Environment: real
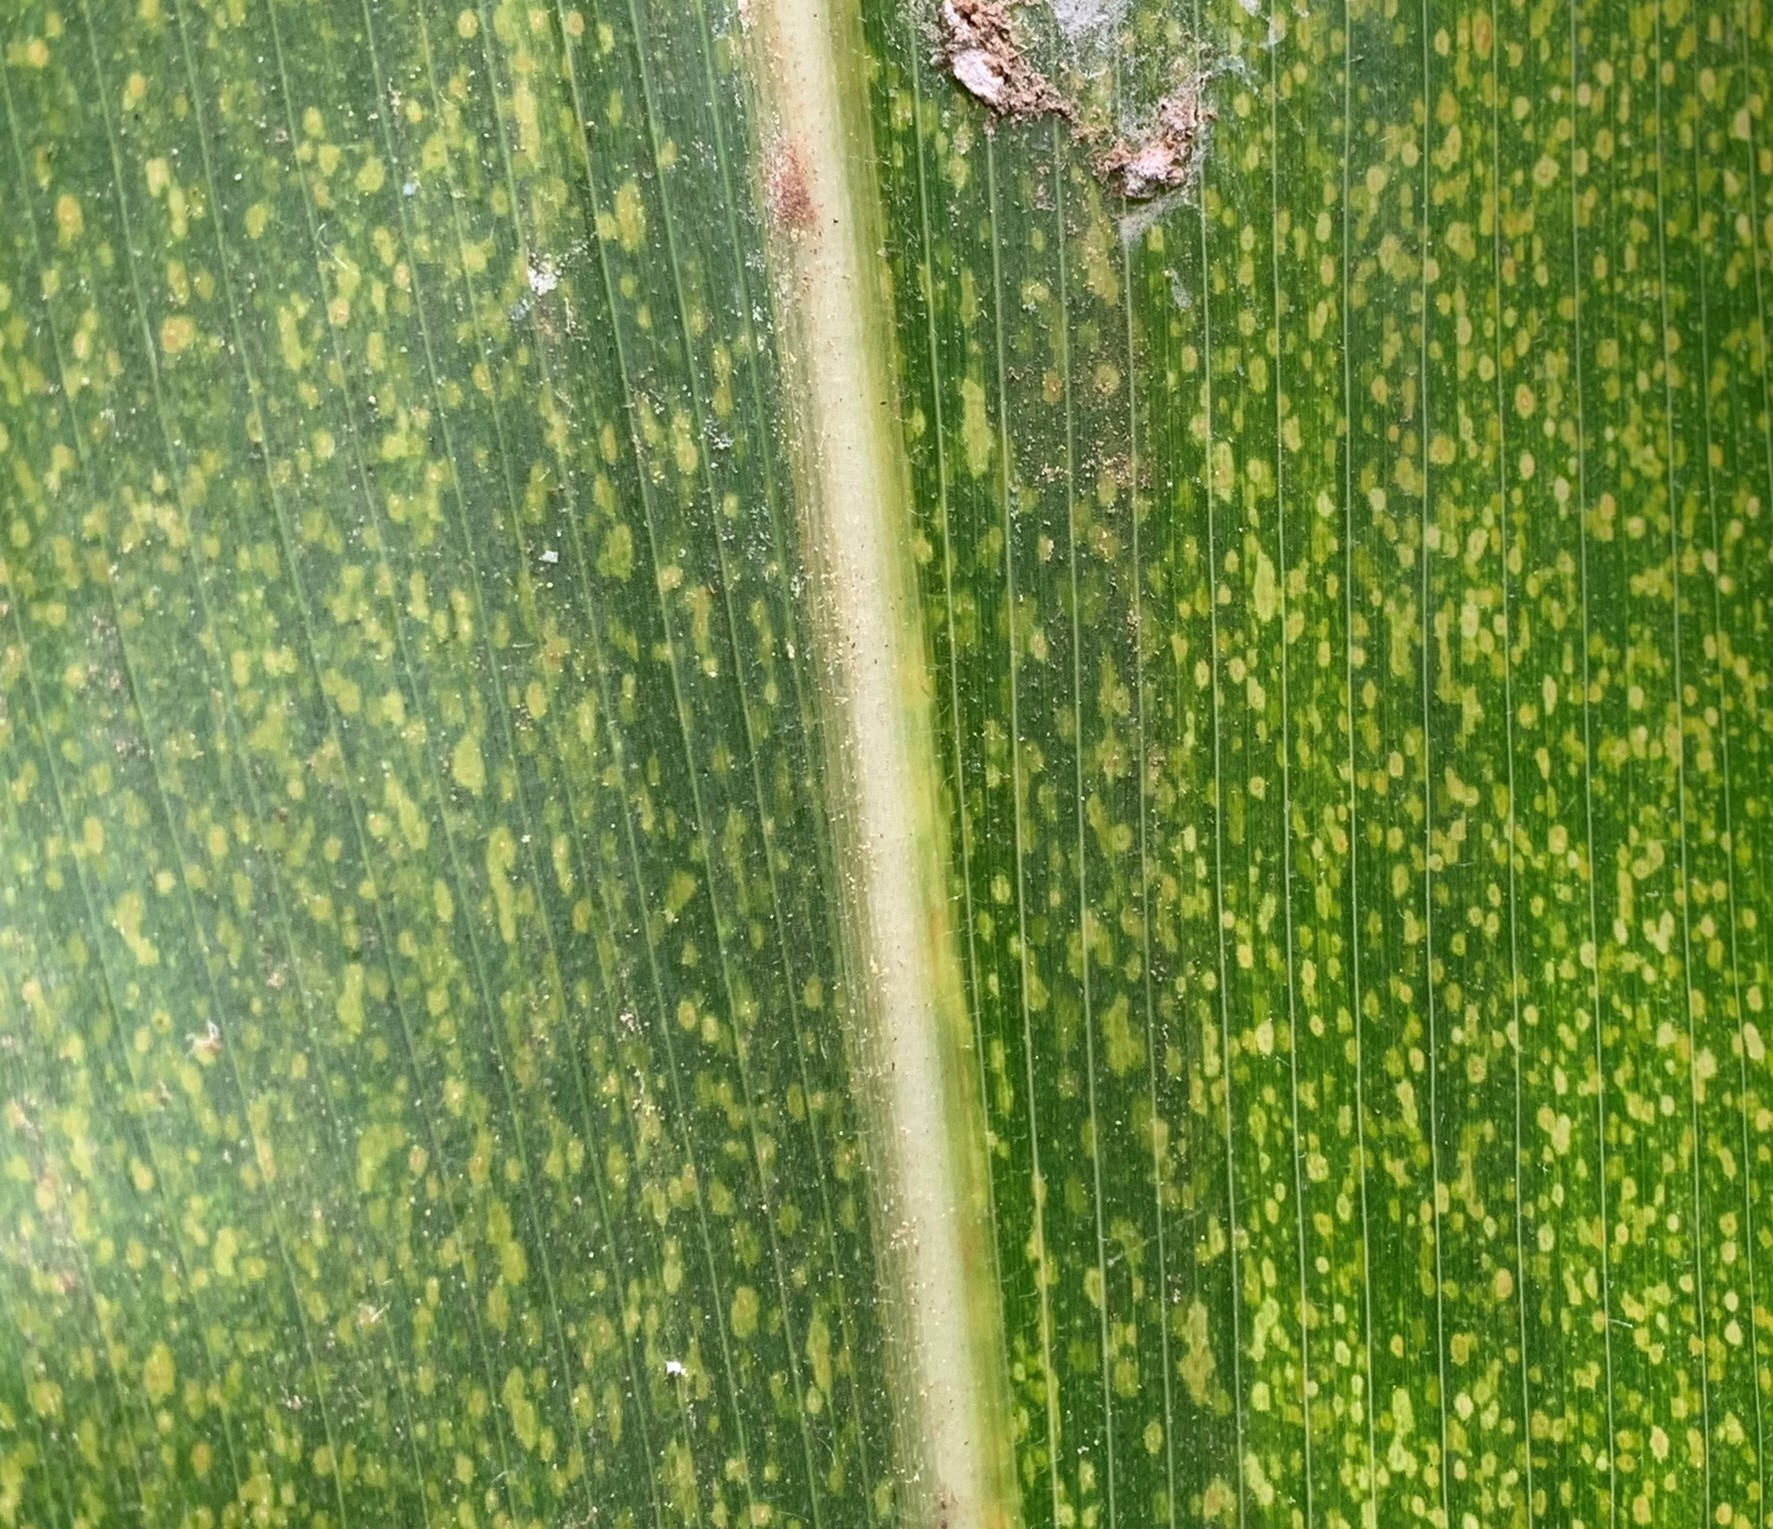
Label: lethal_necrosis